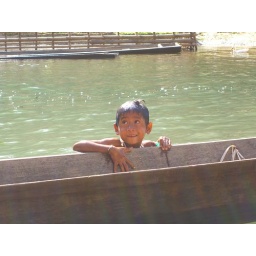
A Cherubic boy swimming in a river in Kong Lor, Laos